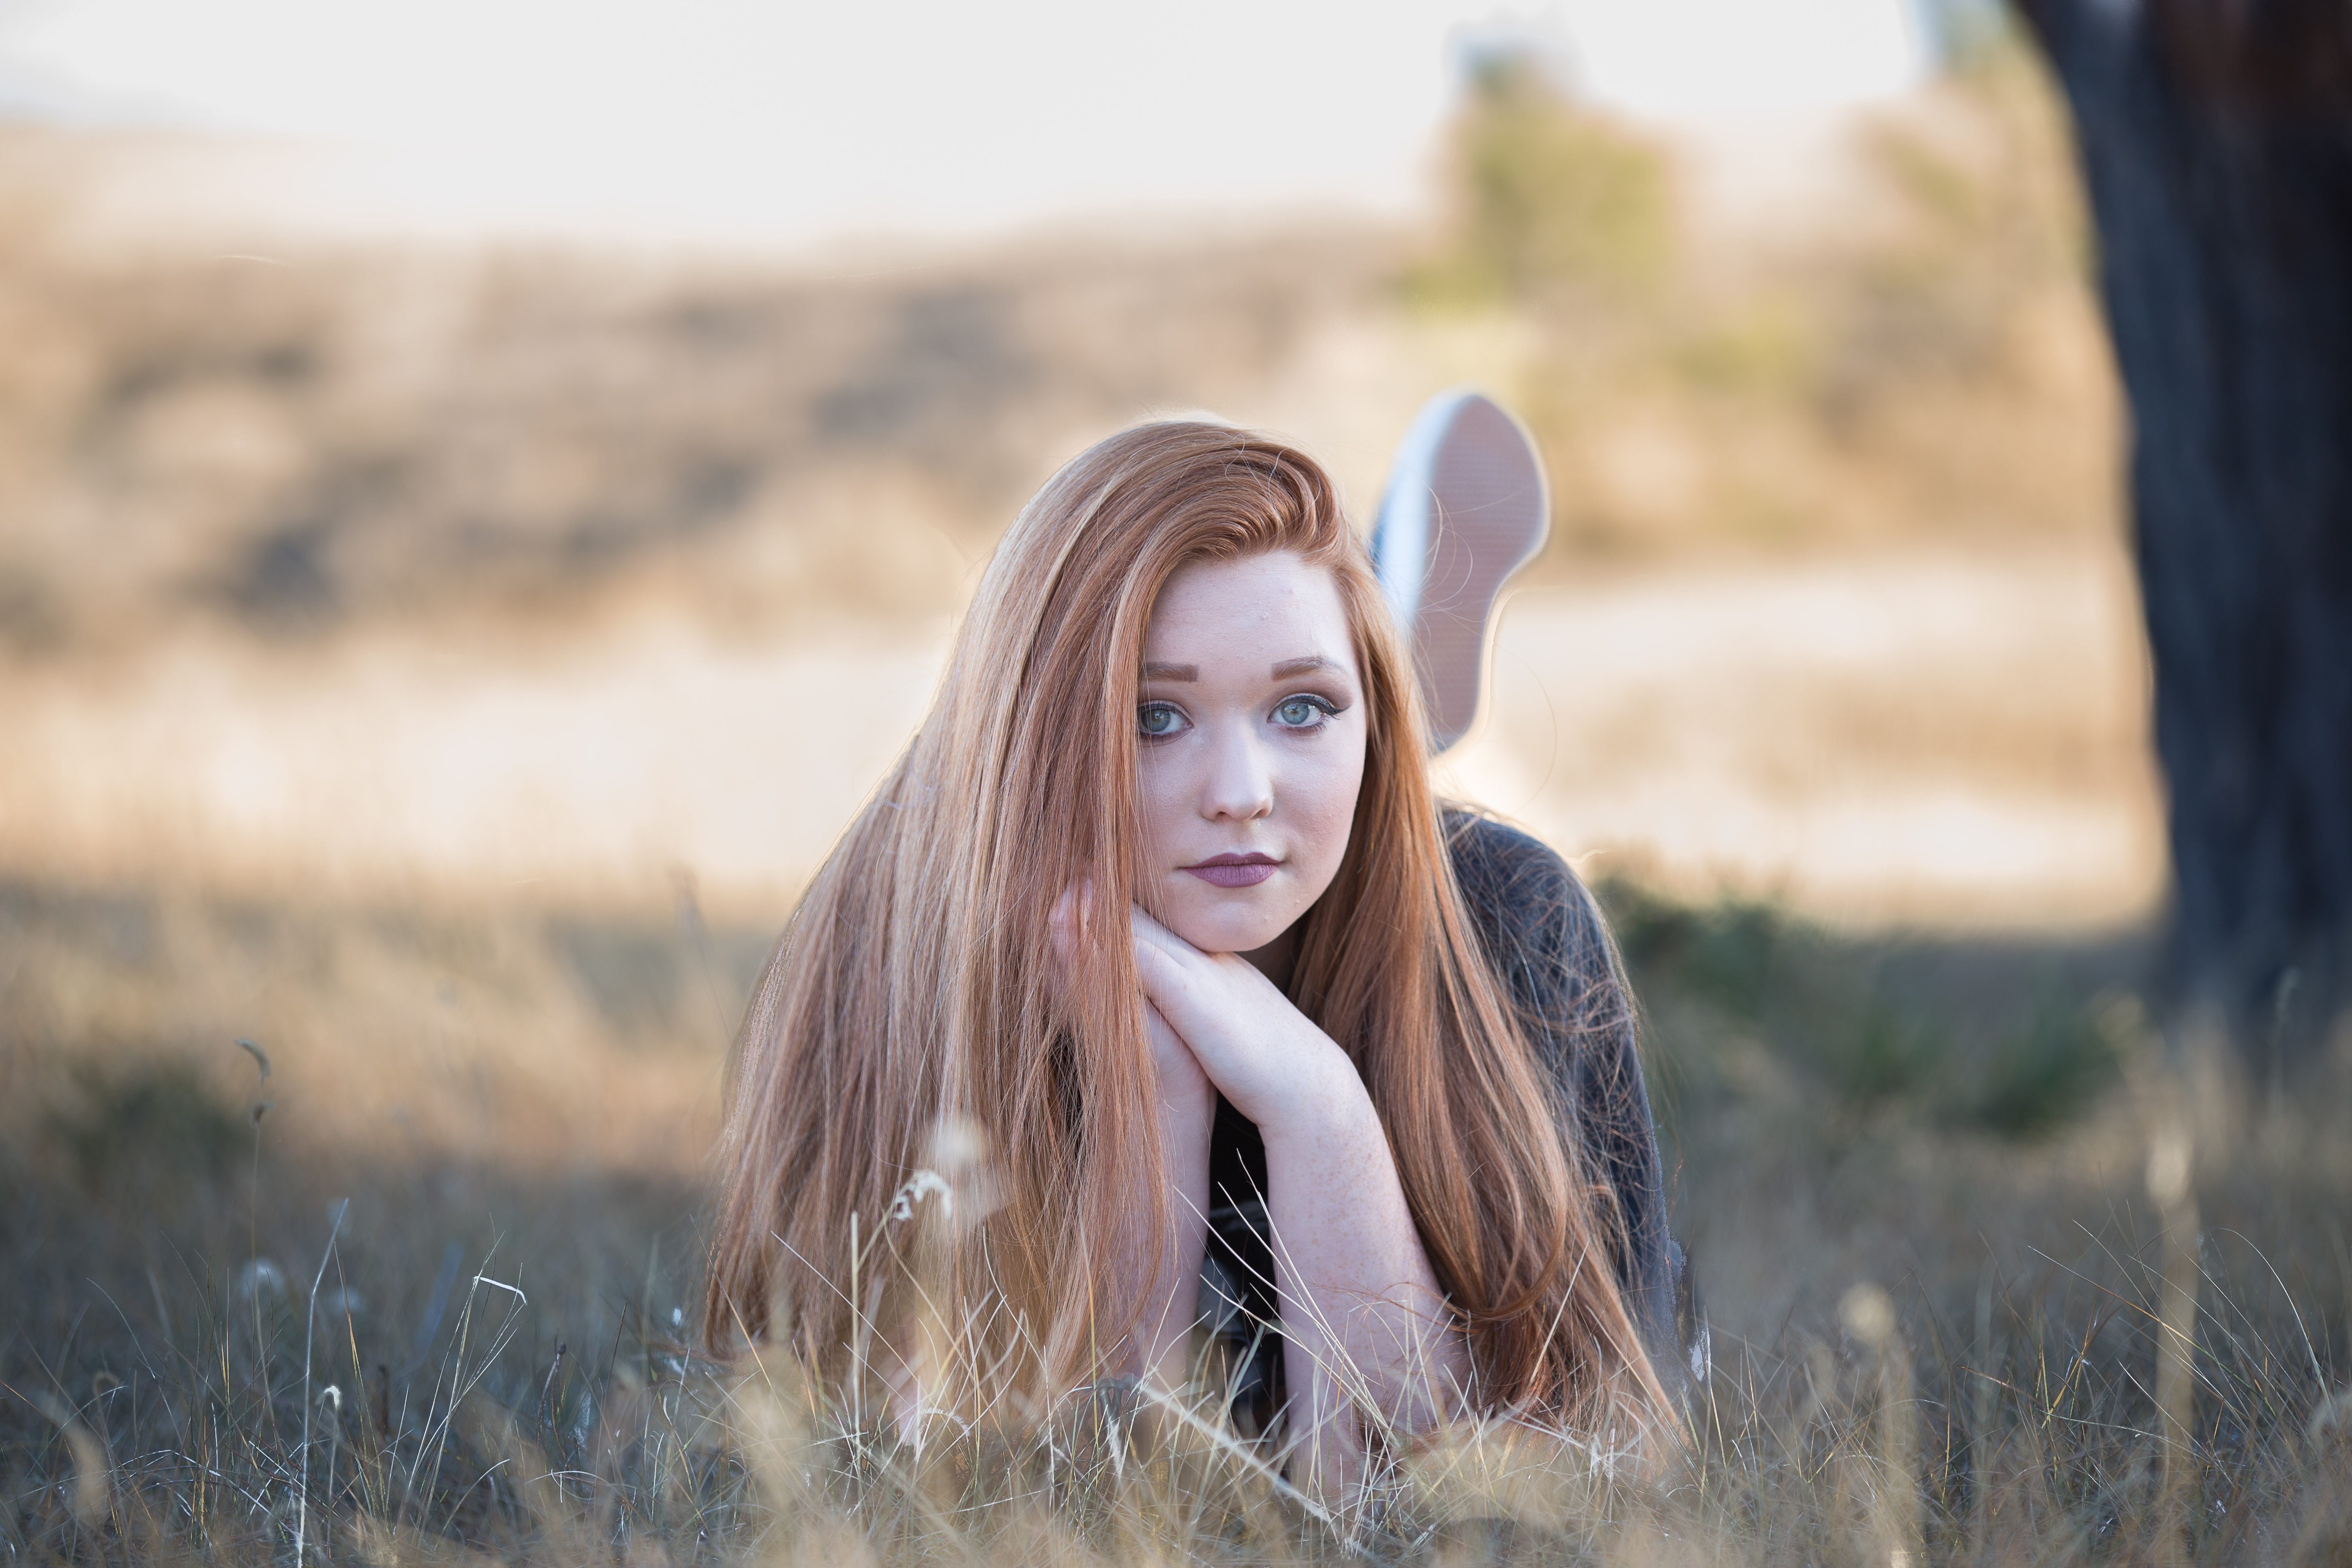
outdoor, girl, woman, hair, photography, country, female, portrait, model, young, spring, fashion, lady, makeup, long hair, face, dress, eye, photograph, skin, redhead, beauty, beautiful, blond, attractive, photo shoot, portrait photography